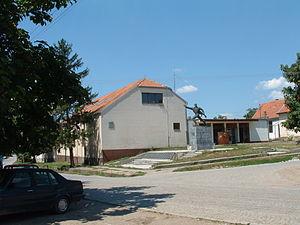
Divoš est une localité de Serbie située dans la province autonome de Voïvodine et sur le territoire de la Ville de Sremska Mitrovica, district de Syrmie. Au recensement de 2011, elle comptait 1 361 habitants.